Lyudmila Pavlichenko

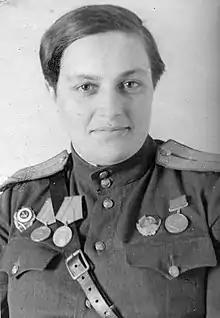
Pavlichenko in 1943

Lyudmila Mikhailovna Pavlichenko (10 October 1974) was a Soviet sniper in the Red Army during World War II. She is credited with killing 309 enemy combatants, thus being considered as one of the deadliest snipers in history. She served in the Red Army during the siege of Odessa and the siege of Sevastopol, during the early stages of the fighting on the Eastern Front.